Ed Voytek

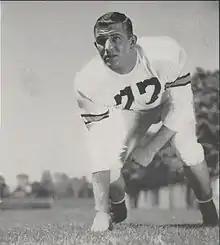
Voytek from 1955 Purdue yearbook

Edward Louis Voytek (April 4, 1935 – January 16, 2016) was a National Football League (NFL) guard for the Washington Redskins. He played college football at Purdue University and was drafted in the 22nd round of the 1957 NFL draft.